Seaslug (missile)

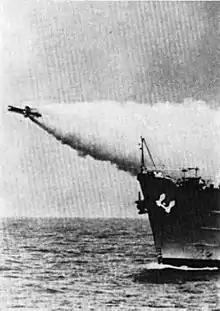
HMS "Girdle Ness" (A387) test launches a production model Seaslug "circa" 1961. The forward mounted boosters are prominent.

The Seaslug Mark 1 was powered by the solid-fuel "Foxhound" (390 kg fuel) sustainer motor and "Gosling" (145 kg) booster motors. It had a radio proximity fuze and blast warhead.